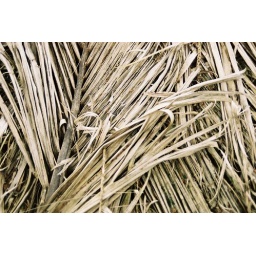
Nikau palm tree branches on the ground while hiking the Heaphy Track on the west of the South Island in New Zealand.